Peggy Cummins

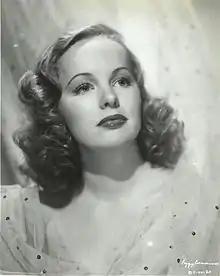
Cummins in 1950

Peggy Cummins (born Augusta Margaret Diane Fuller; 18 December 1925 – 29 December 2017) was an Irish actress, born in Wales, who is best known for her performance in Joseph H. Lewis's "Gun Crazy" (1950), playing a trigger-happy "femme fatale", who robs banks with her lover. In 2020, she was listed at number 16 on "The Irish Times" list of Ireland's greatest film actors.